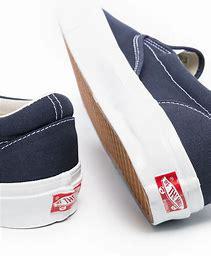
Brand: Vans
Model: UA Authentic